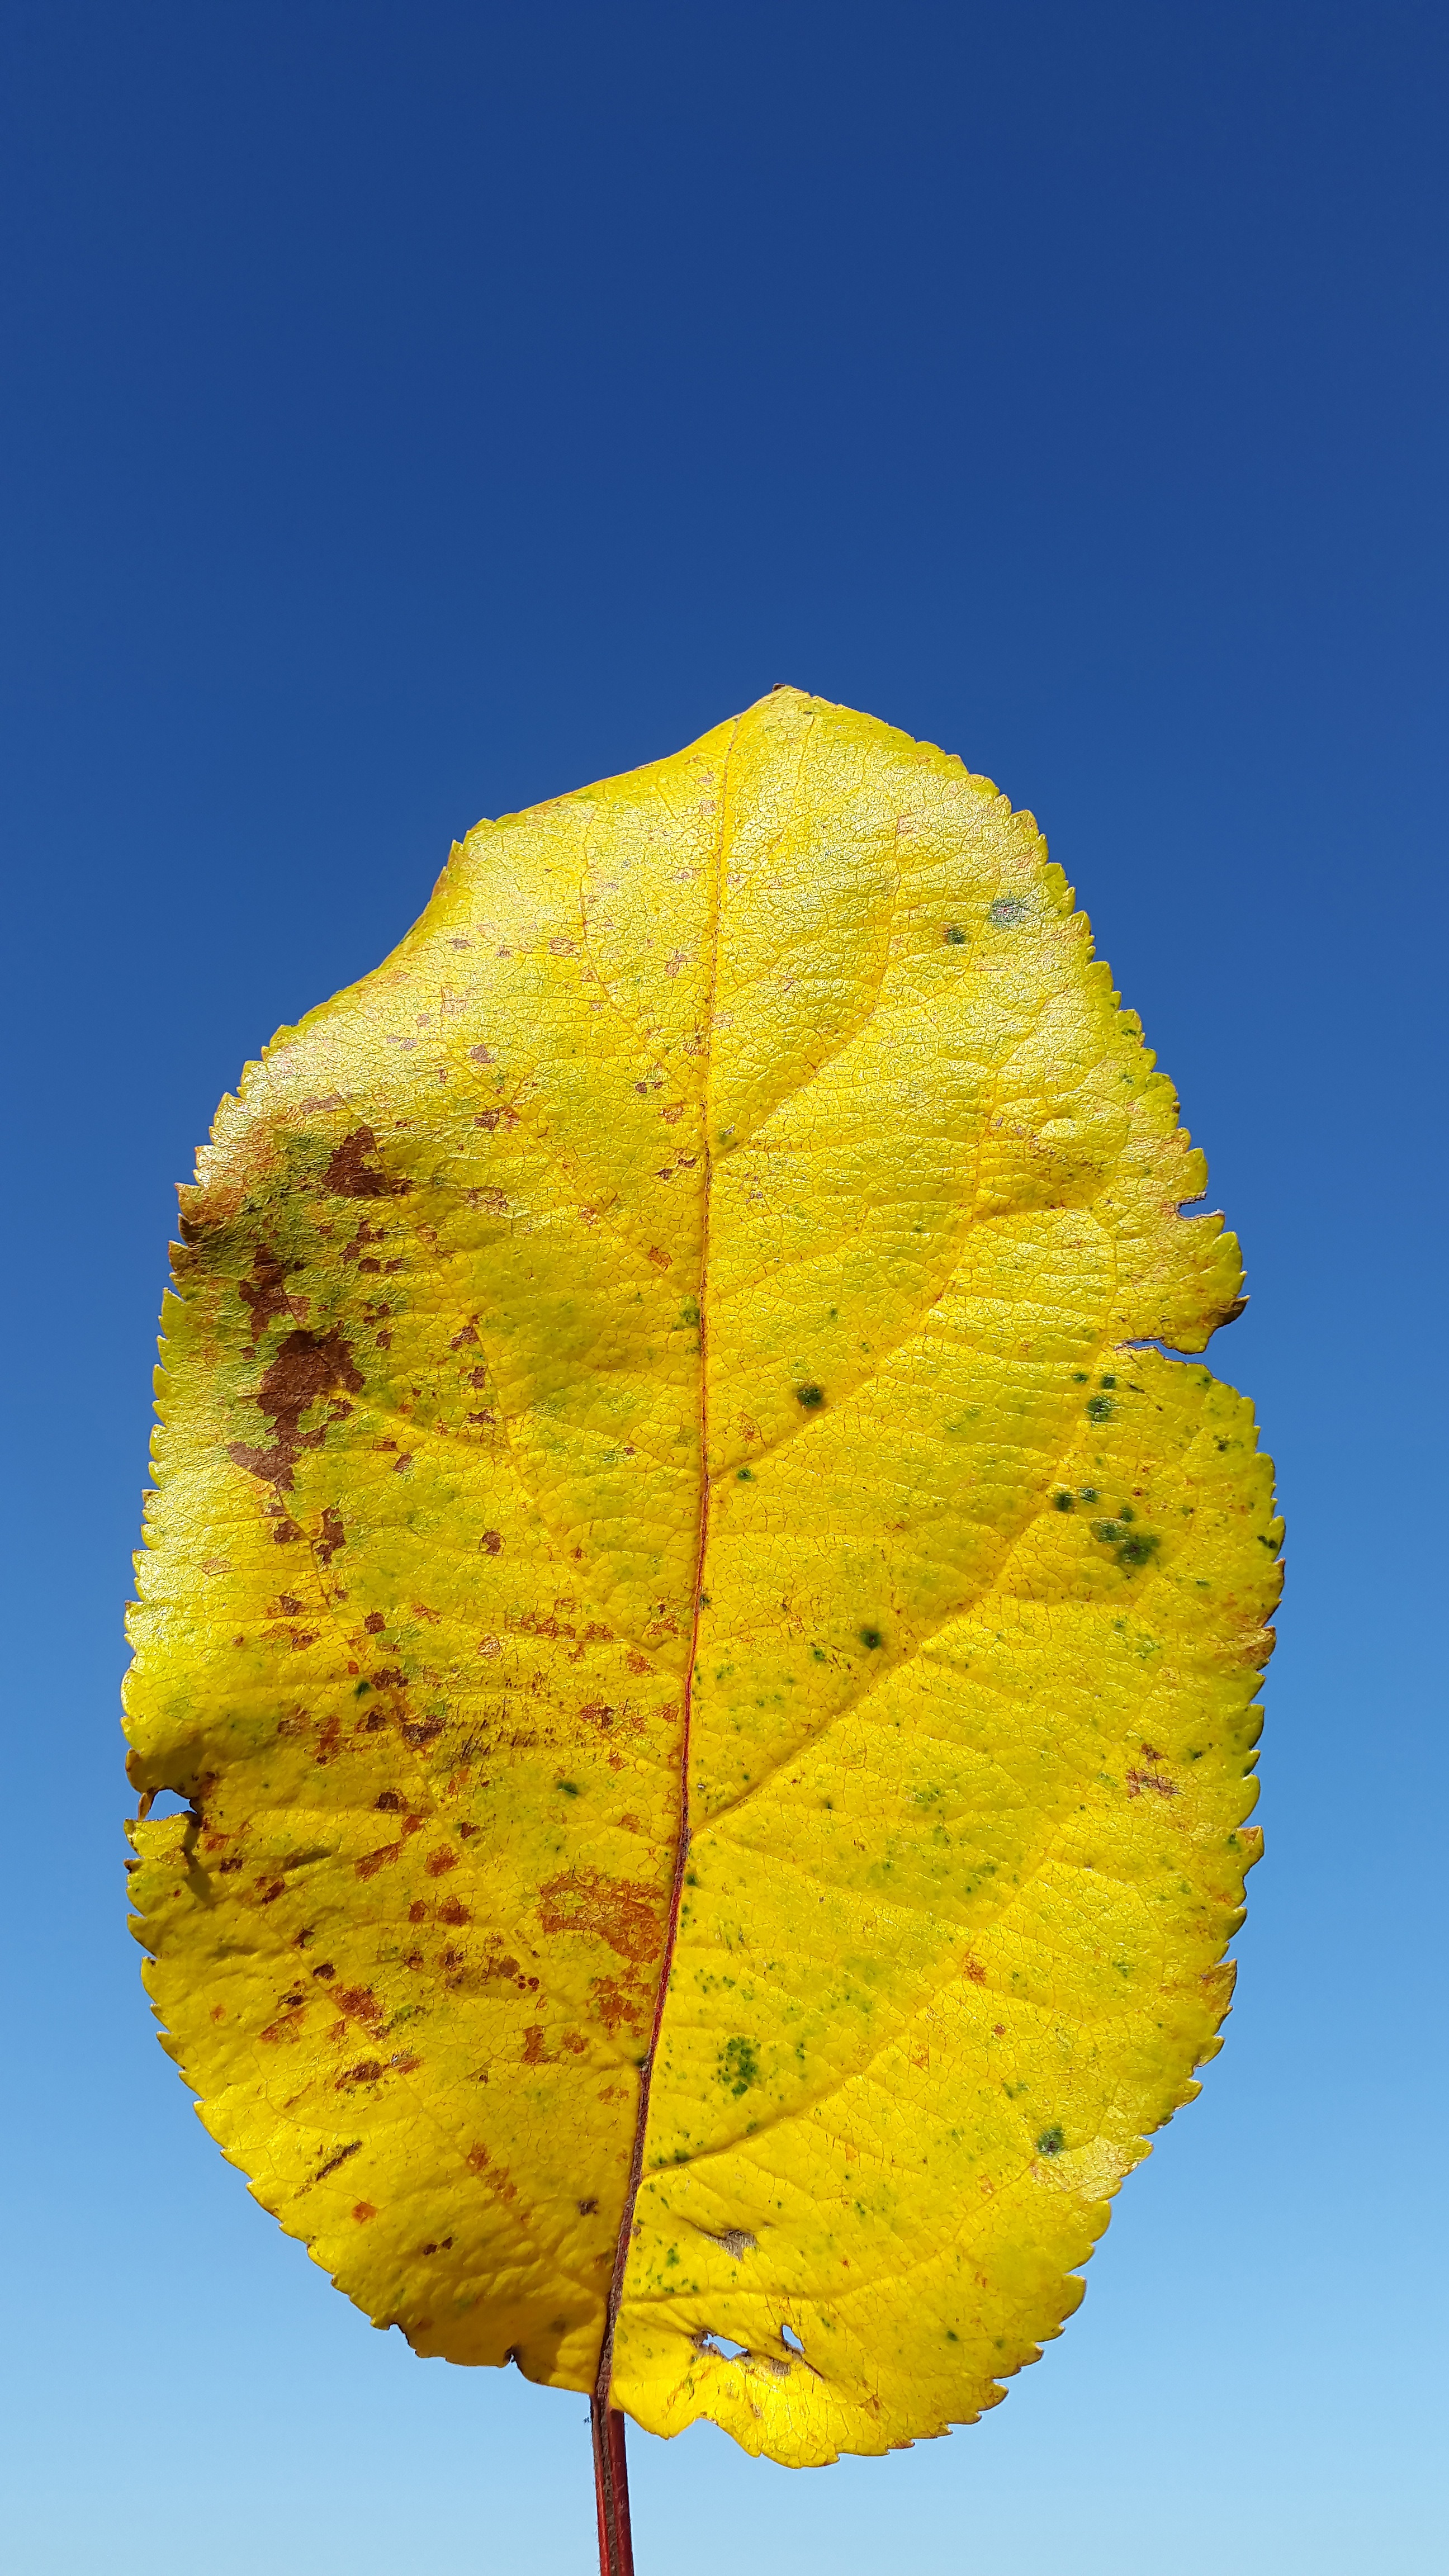
tree, branch, plant, sun, sunlight, leaf, flower, petal, summer, environment, grow, autumn, yellow, flora, season, deciduous tree, leaves, environmental protection, macro photography, maidenhair tree, plant stem, woody plant